Redding, Falkirk

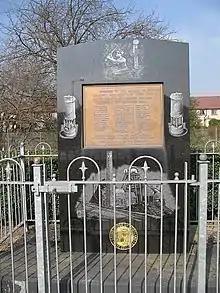

On a hill beyond Redding is a stone that is called Wallace's stone, marking out the spot from which Sir William Wallace, after his quarrel with Sir John Stuart, one of the Scottish chiefs, is said to have viewed the Battle of Falkirk, from which he had been compelled to retire, and to have witnessed the defeat of the Scottish army. The village is one of the older settlements in the area and is shown on Timothy Pont's map of Stirlingshire from around 1590.